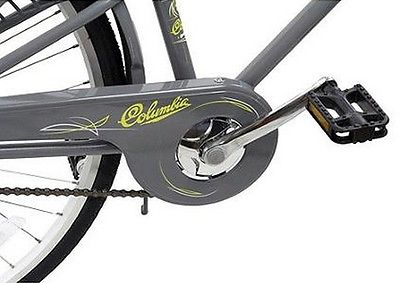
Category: bicycle